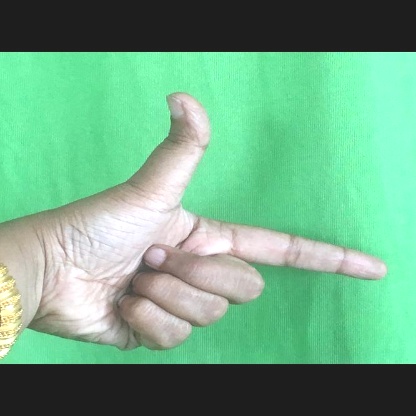
Mudra: Chandrakala